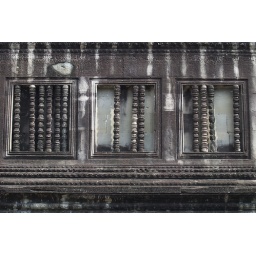
Fake Windows. There are some fake windows and doors carved out in the walls to provide some decoration.